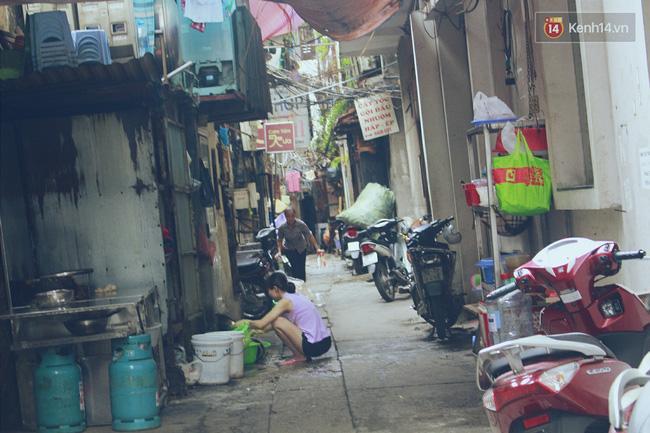
có một người phụ nữ đang ngồi xổm bên những cái xô